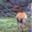
Label: deer